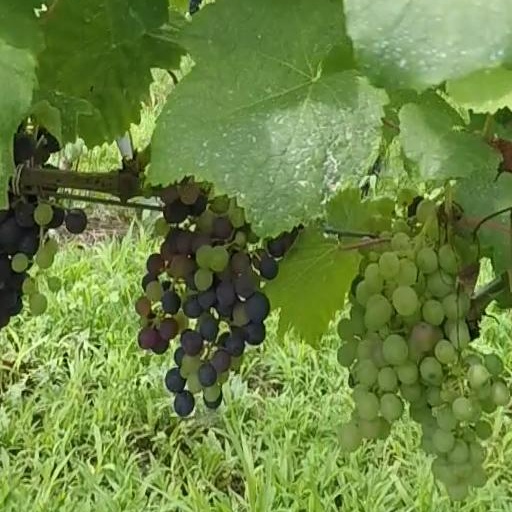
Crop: grape